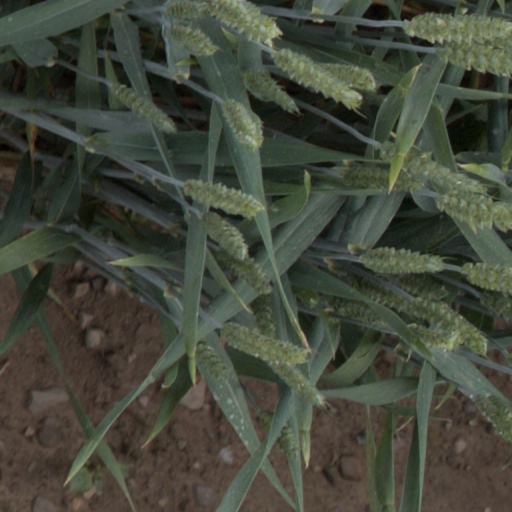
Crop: wheat